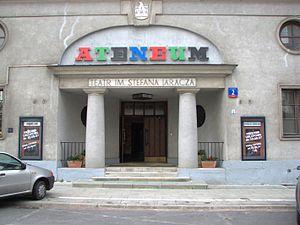
Le théâtre Ateneum et un théâtre dramatique fondé en 1930 à Varsovie, en Pologne.
Stefan Jaraczk, né le 24 décembre 1883 à Stare Żukowice, et mort le 11 juillet 1945 à Otwock, est un acteur polonais, au théâtre et au cinéma, aussi directeur de théâtre à Varsovie.